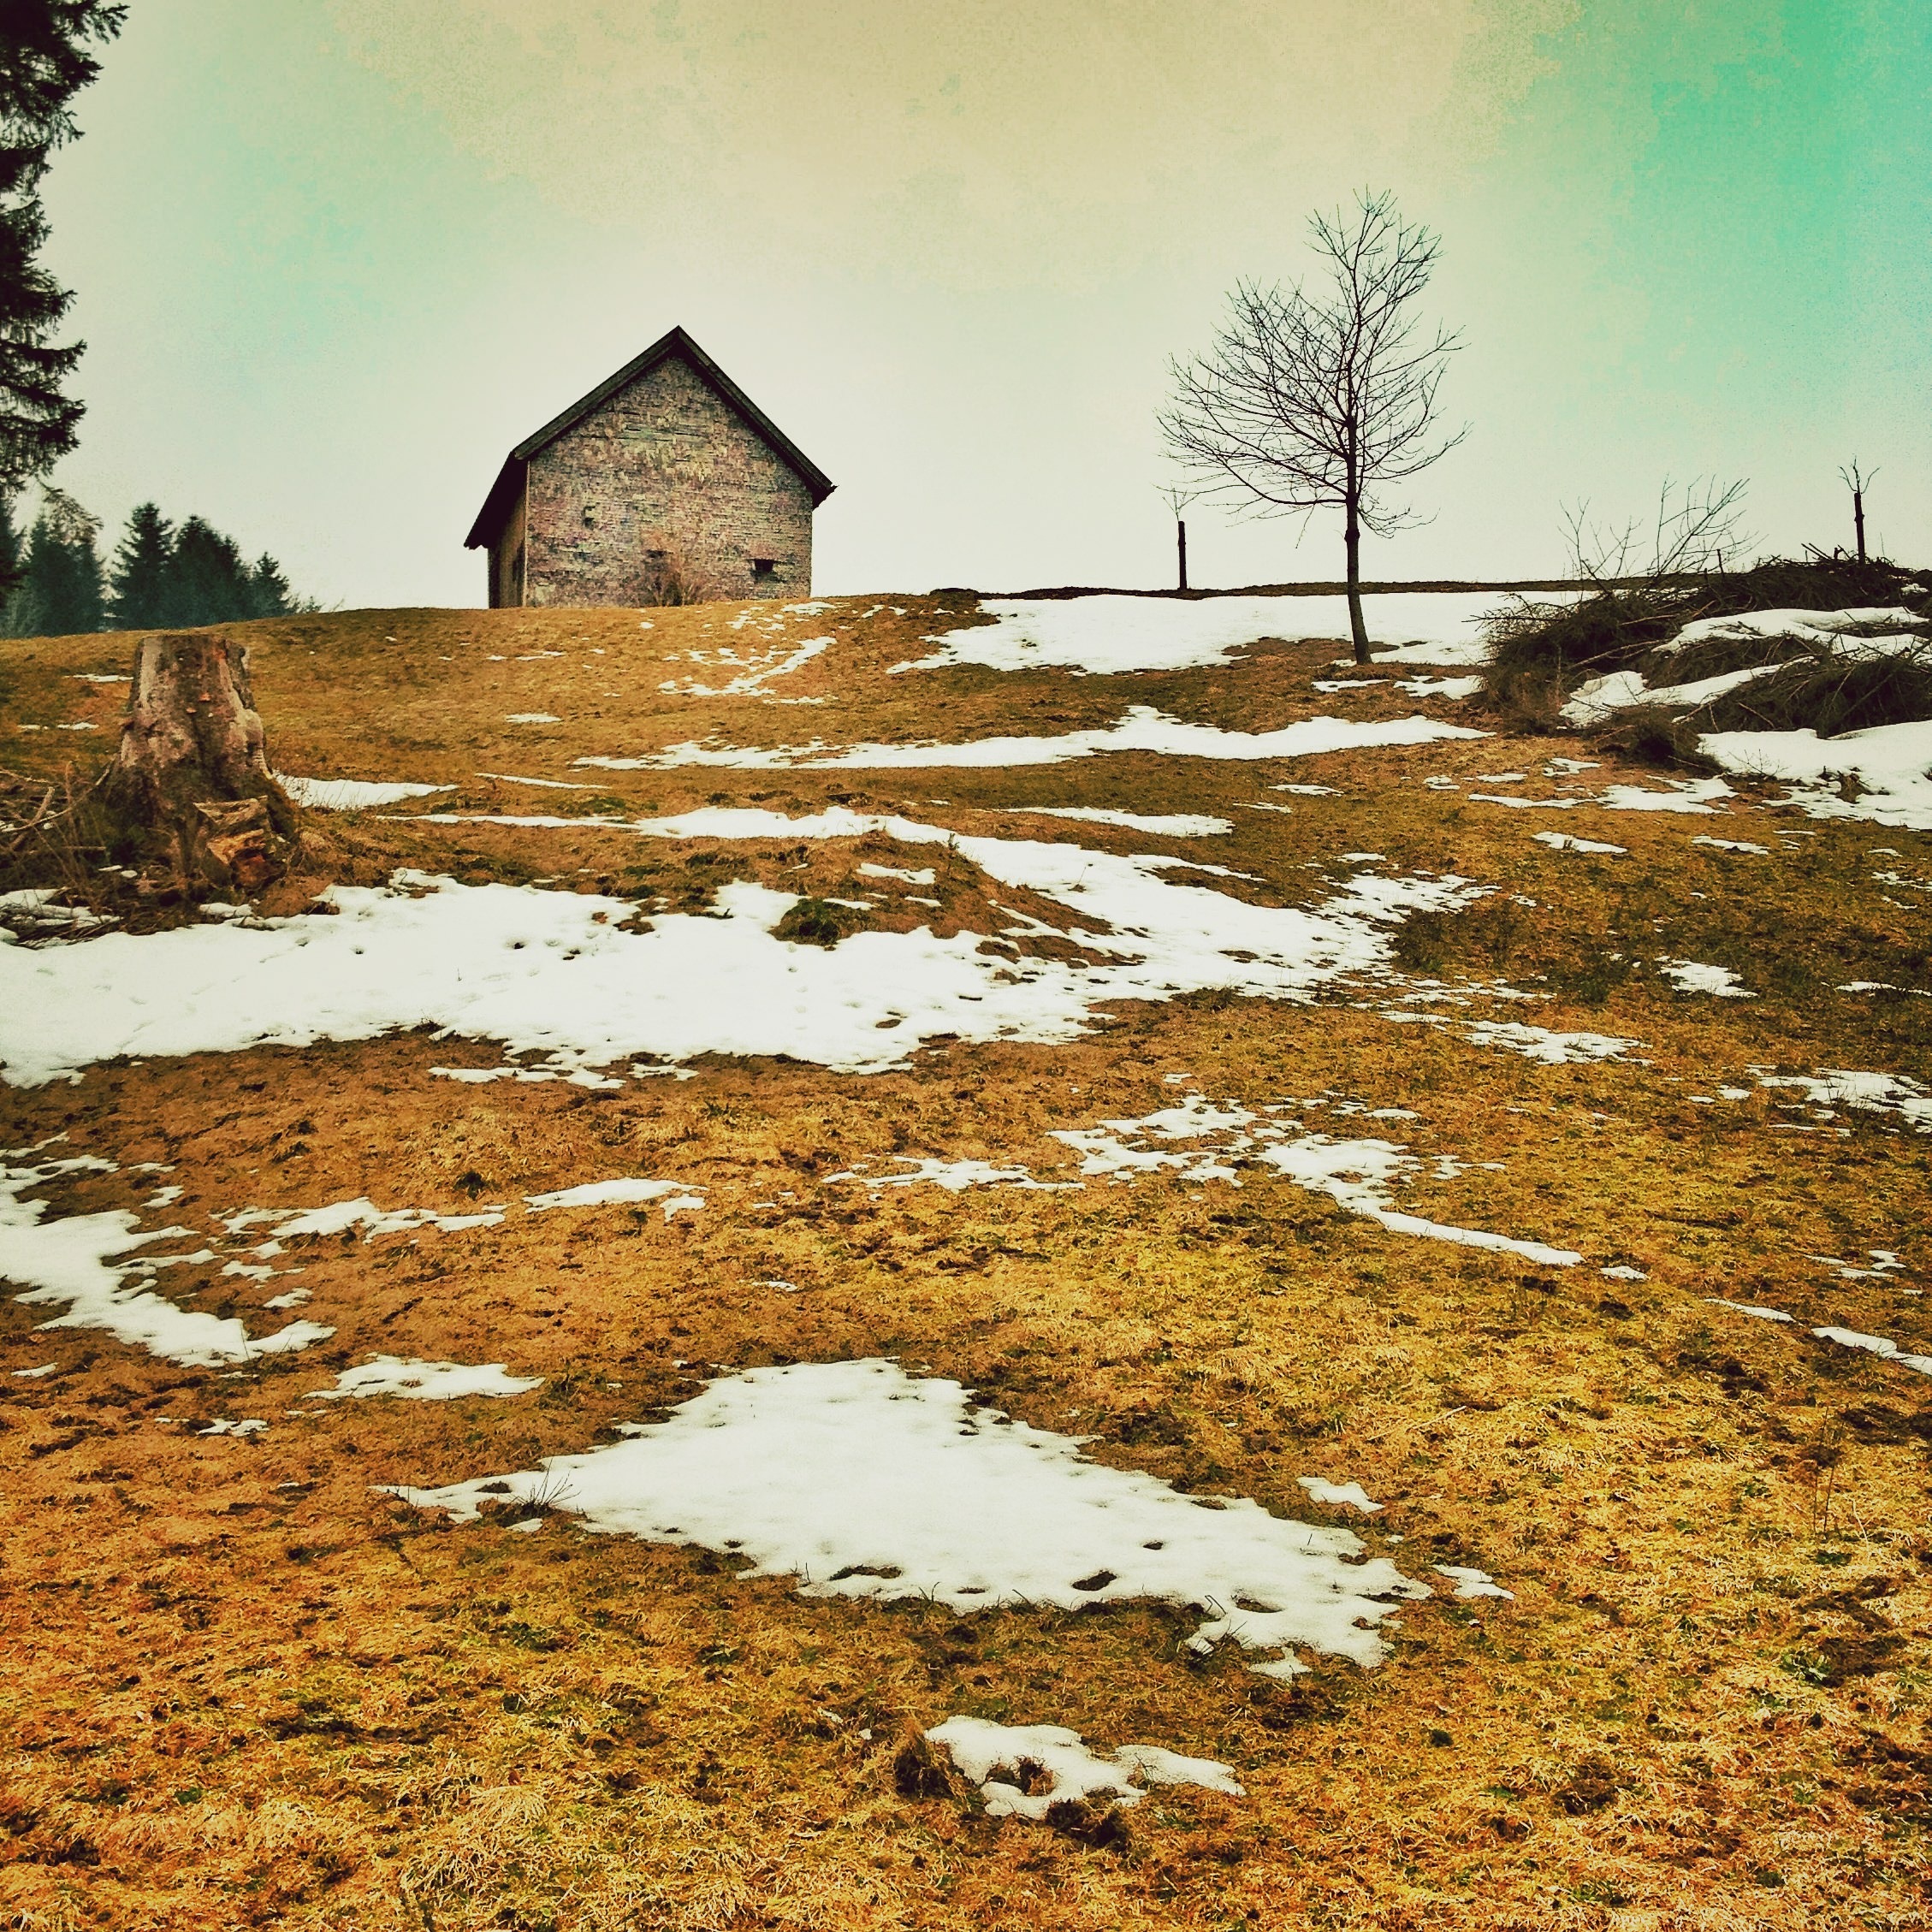
landscape, tree, nature, wilderness, snow, winter, field, morning, wind, building, home, reflection, autumn, weather, soil, agriculture, season, old house, ecosystem, tundra, rural area